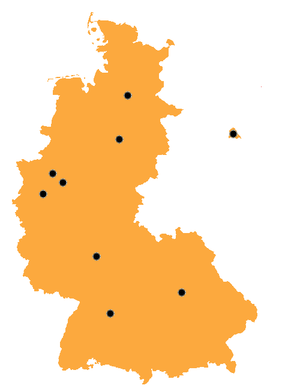
La Coupe du monde de football 1974 est la dixième édition de la Coupe du monde de football. Elle se tient en Allemagne de l'Ouest et voit le sacre de la nation hôte, qui bat les Pays-Bas en finale.